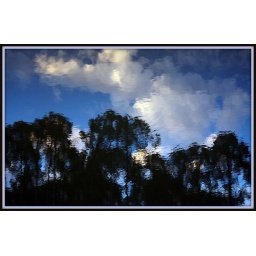
Reflection in the pond of sky blue capture...no cropping...